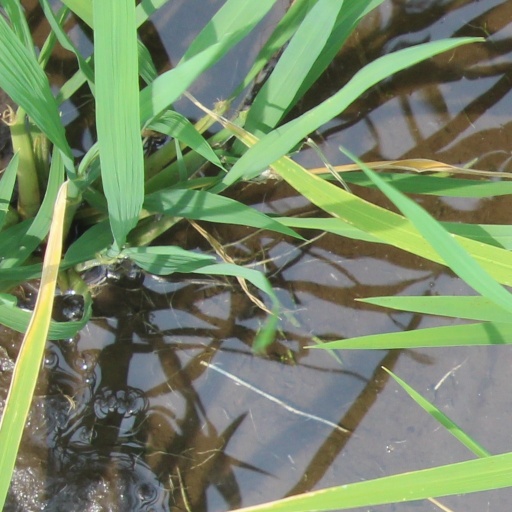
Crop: rice